Carlos Cabral Jr.

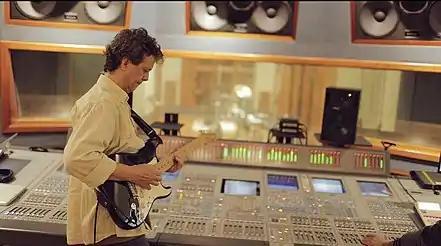
Junior Cabral recording in Monterrey, México.

Carlos Cabral Junior, also known as Junior Cabral, is a songwriter, producer, and arranger. Multiple Latin Grammy and Grammy Award winner, as well as music director for several Award-Winning World Tours. Latin Grammy nominations include; Album Of The Year, Record Of The Year, Best Vocal Pop Album, Best Ranchero Album, Best Norteño Album, Best Tejano Album, Best Vallenato Album. As producer/arranger/guitarist, Cabral has collaborated in more than 20 top #15 Billboard charting albums and singles.